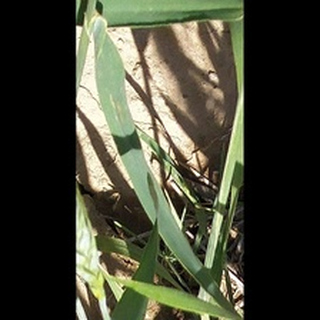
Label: healthy_wheat